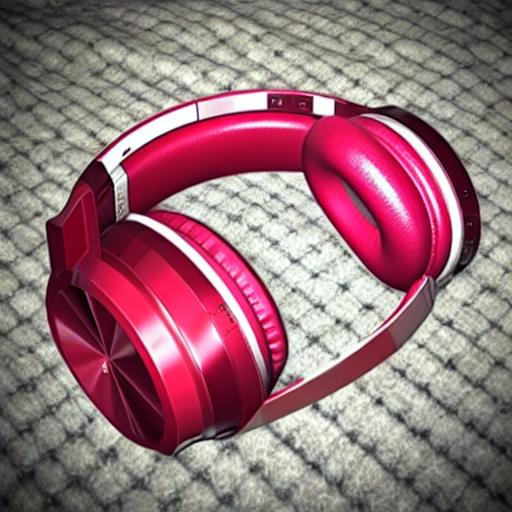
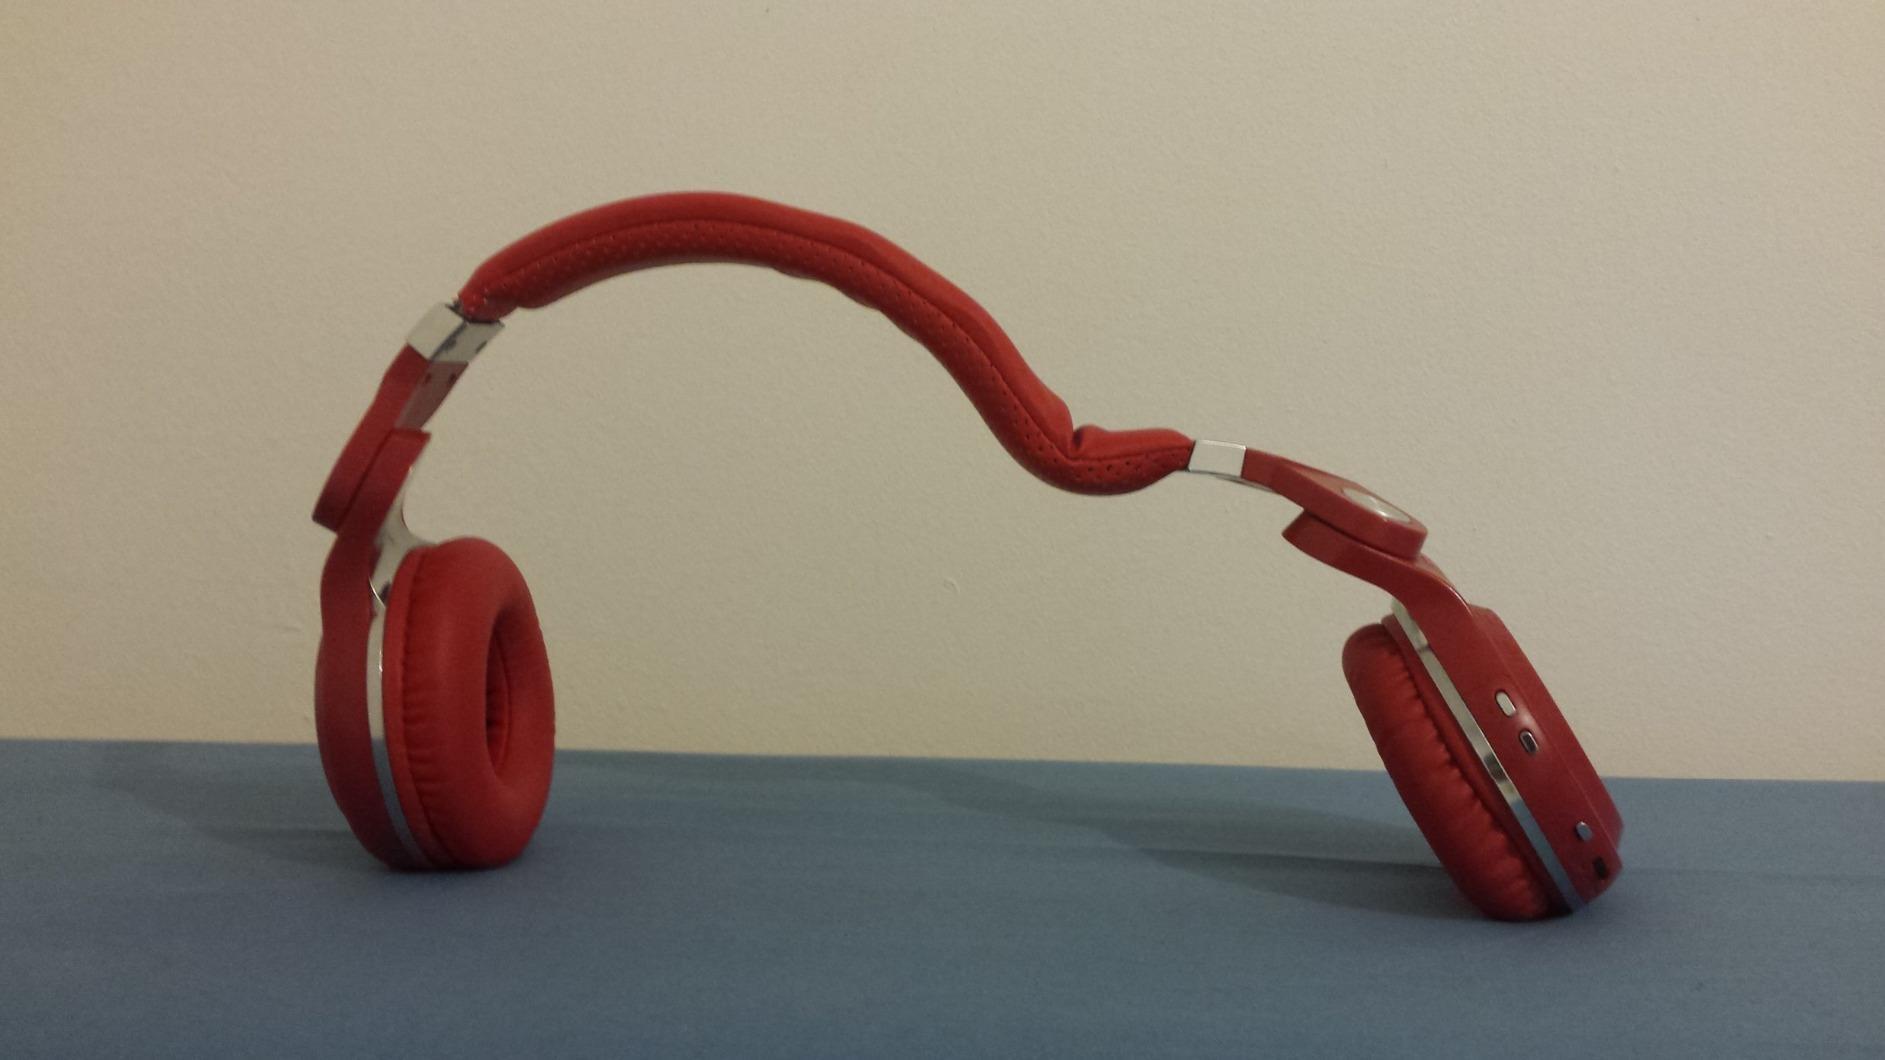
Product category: headphones
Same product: no